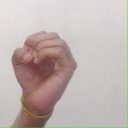
अक्षर: ऊ